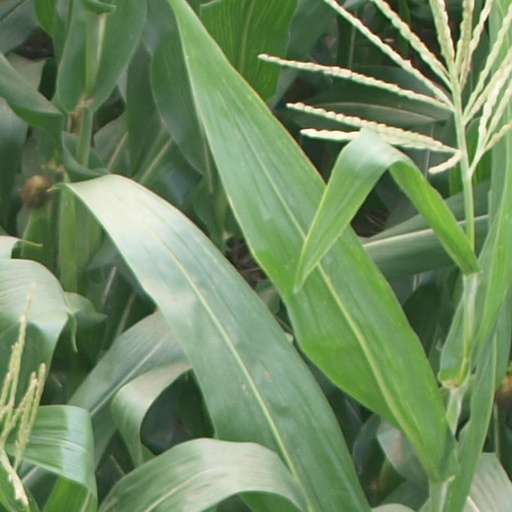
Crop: maize; corn